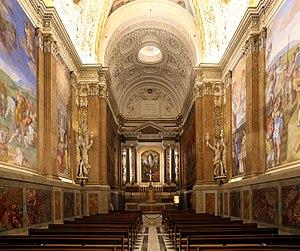
La chapelle Pauline est une chapelle de style Renaissance du palais du Vatican, à Rome. Elle doit son nom au pape Paul III, qui la fait bâtir de 1537 à 1539. Deux grandes fresques de Michel-Ange, consacrées aux saints Pierre et Paul, ornent ses murs latéraux. Ce sont les dernières peintures de l'artiste.